Jane Grigson

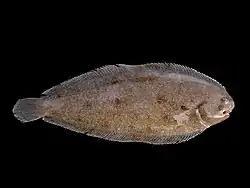
Dover sole: Among the finest fish in Grigson's view

In 1988 Grigson took John MacGregor, then the Minister of Agriculture, Fisheries and Food, to task after salmonella was found in British eggs. She told McGregor "I advise action, not just another research committee. You may get away with allowing agribusiness to poison our drinking water; it cannot get away with eggs". She also became involved in the opposition to development around Avebury, the UNESCO World Heritage Site.